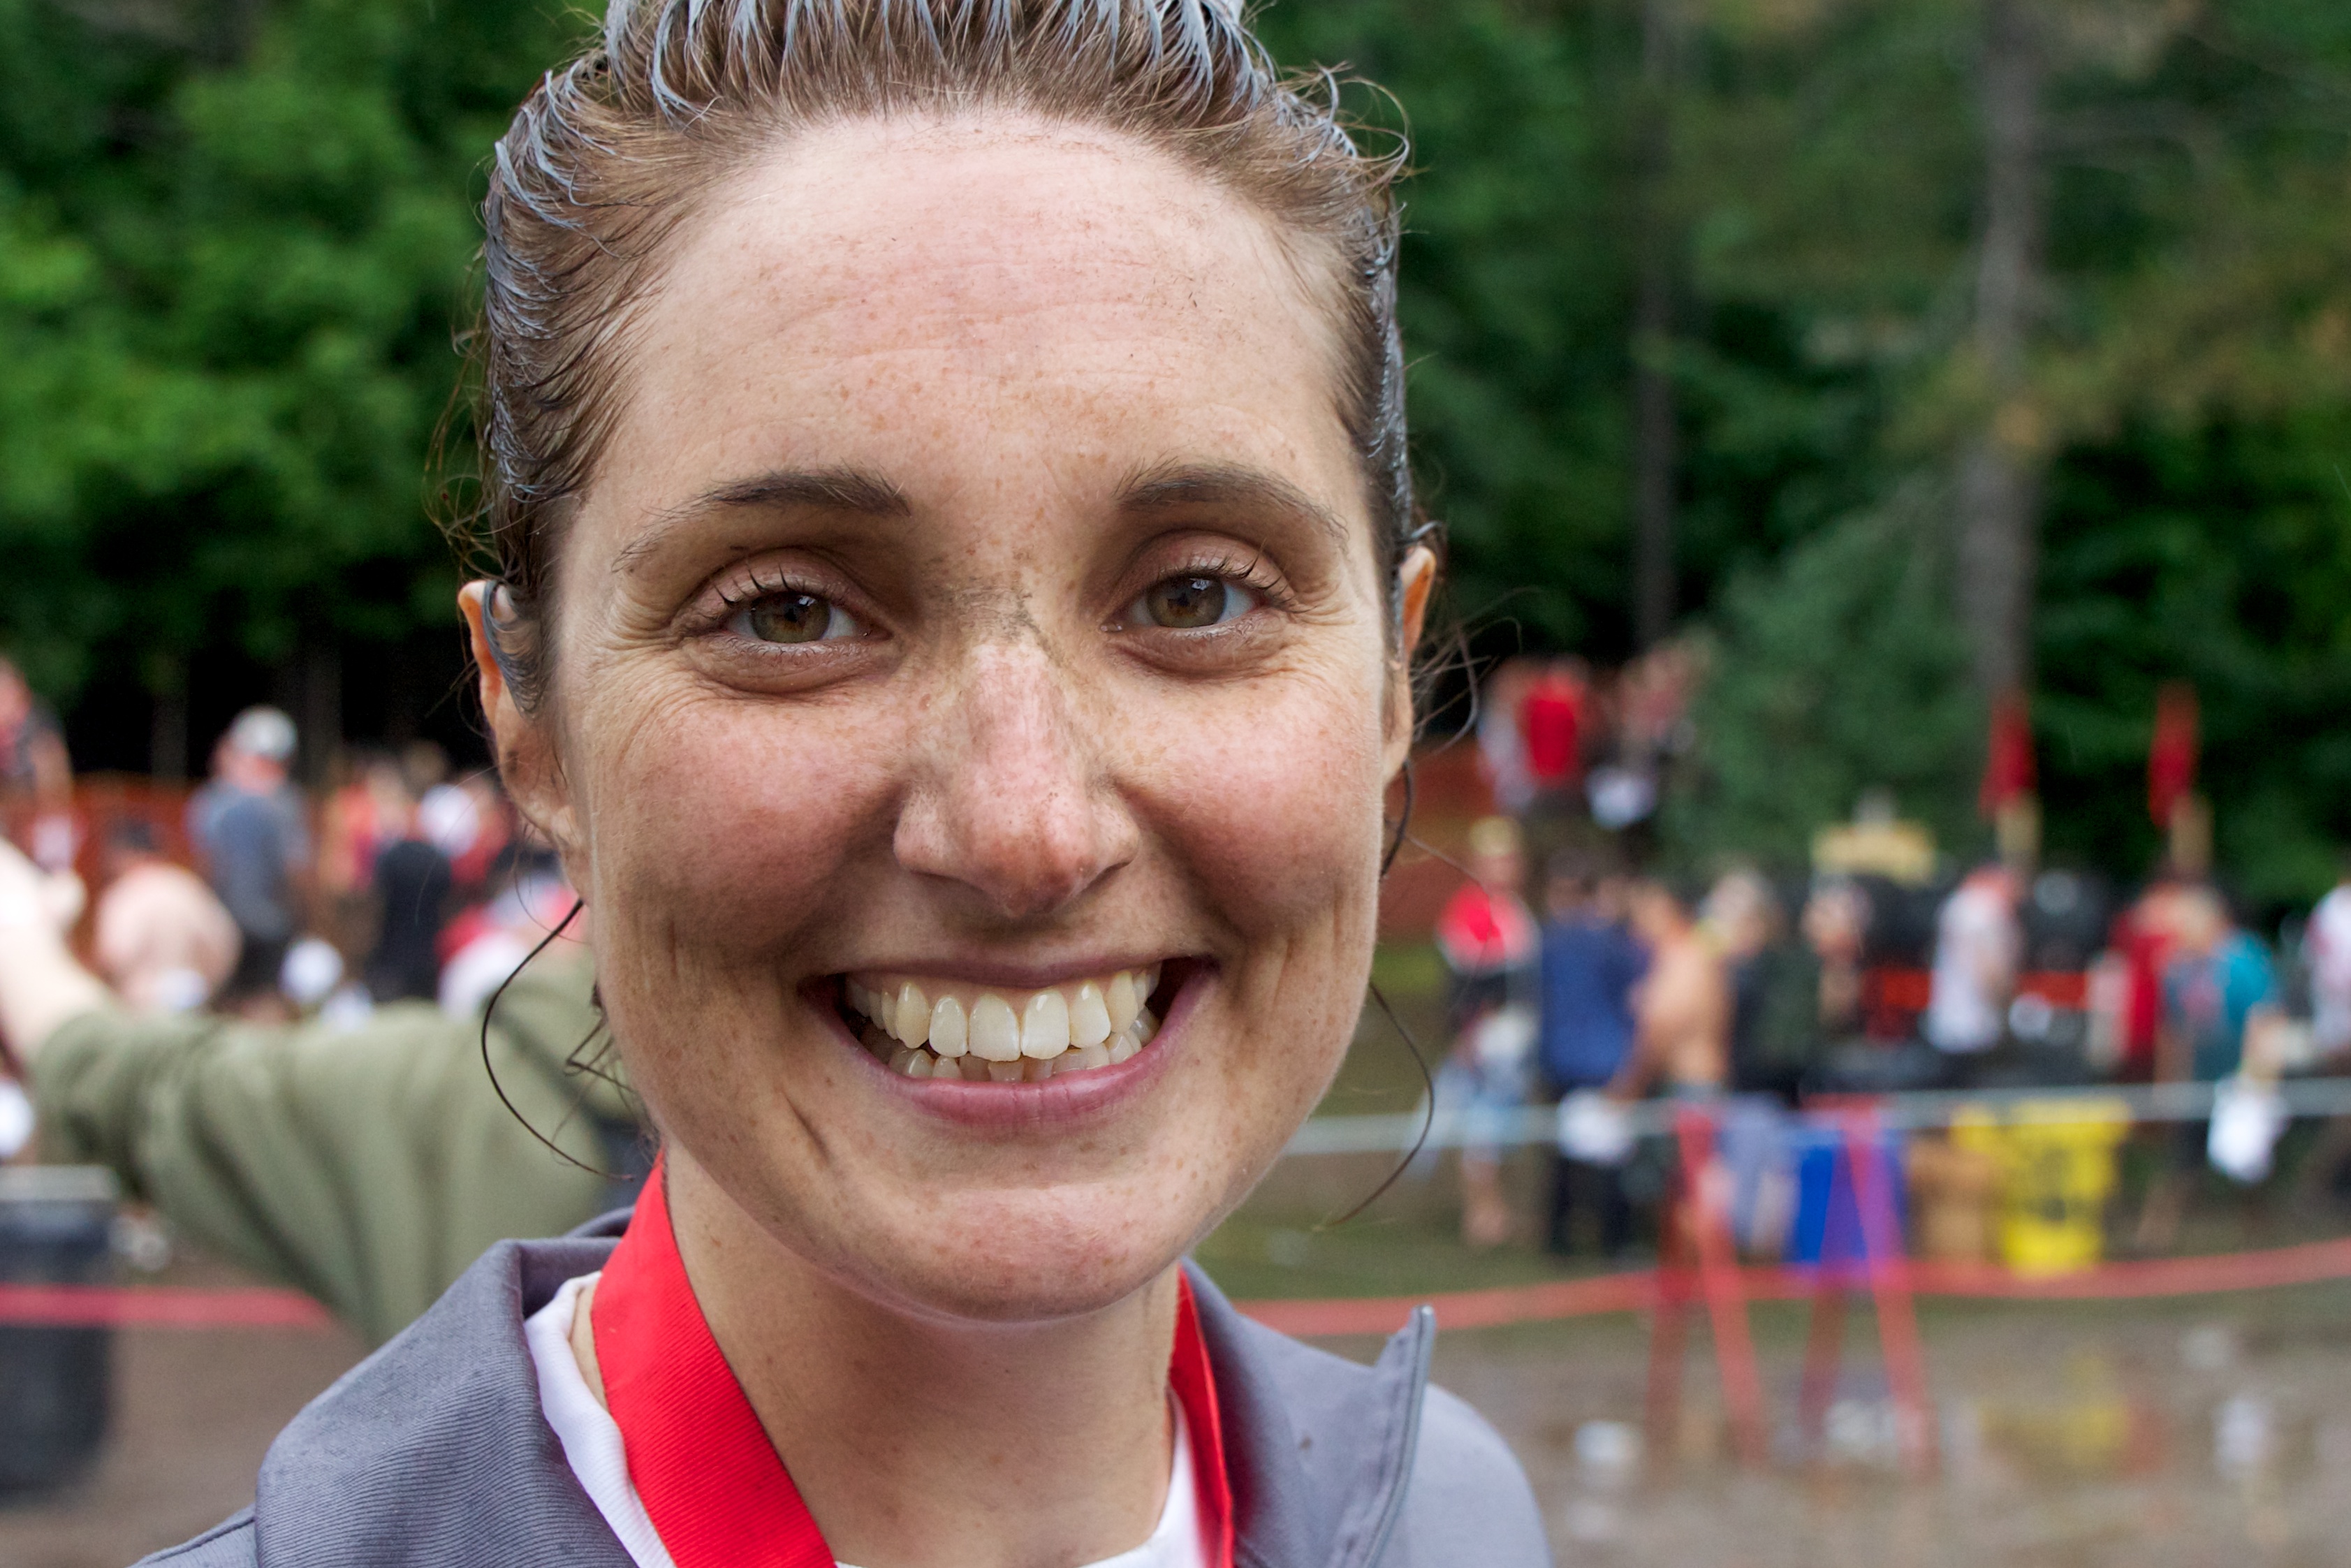
person, running, senior citizen, race, sports, endurance, spartanrace, athletics, human action, endurance sports, long distance running